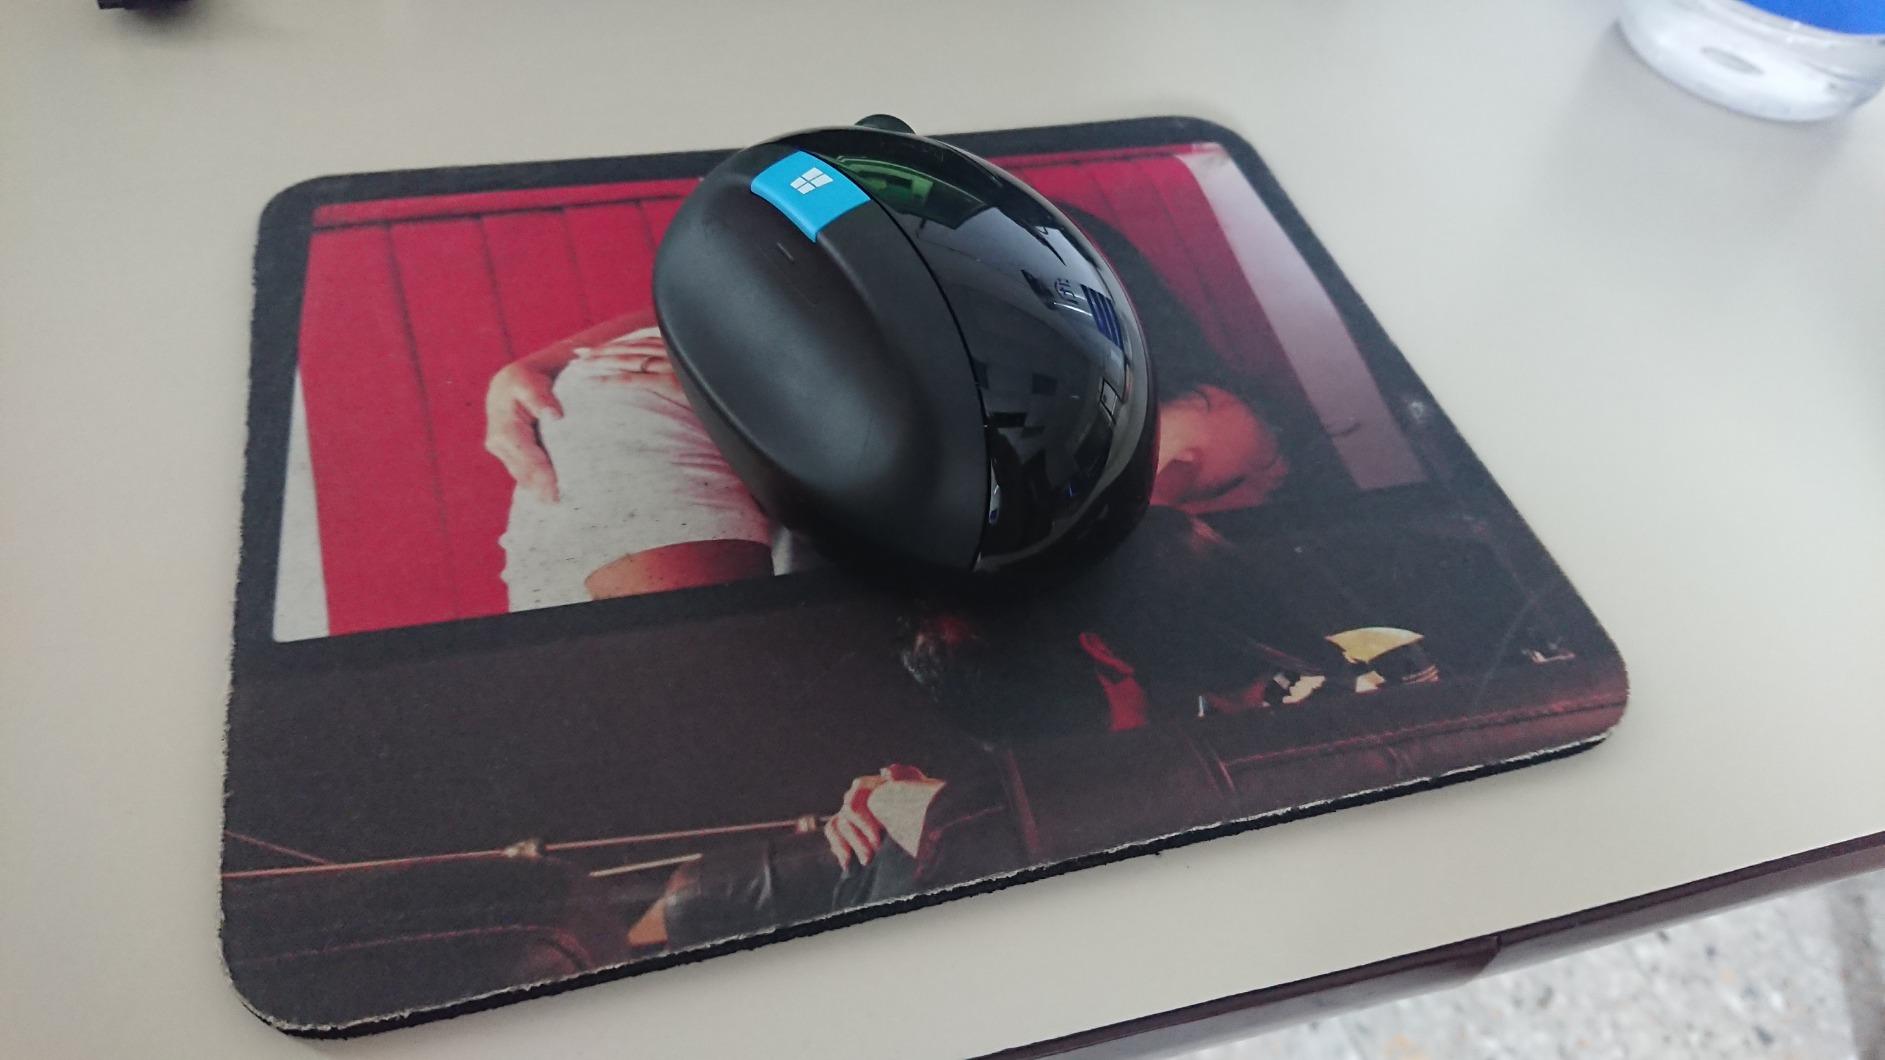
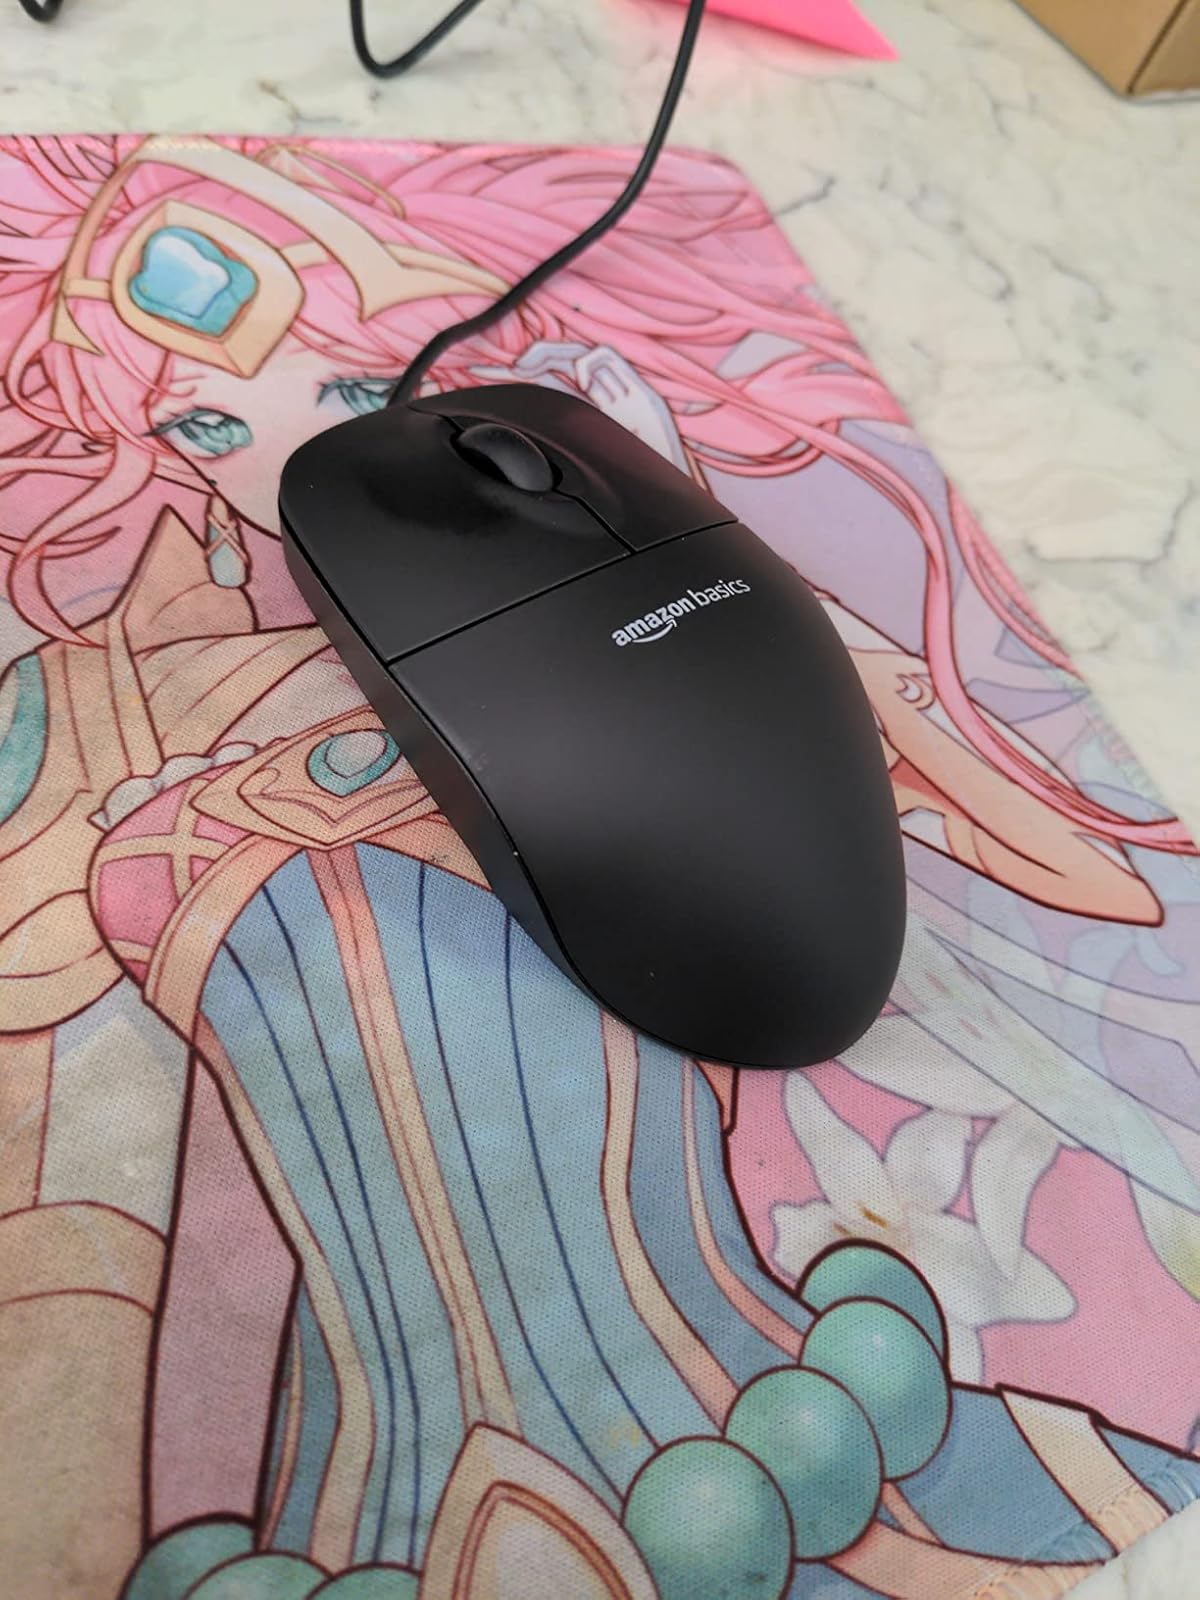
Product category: mouse
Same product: no